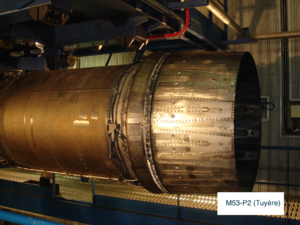
Tuyère d'éjection du turboréacteur M53-P2
Le Snecma M53 est un turboréacteur double flux simple corps à postcombustion. Conçu par le motoriste français Snecma, il équipe l'avion de combat français Mirage 2000.